Broadview Heights, Ohio

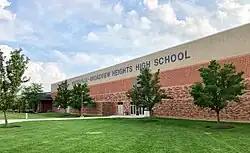
Brecksville–Broadview Heights High School

Broadview Heights, is part of the Brecksville–Broadview Heights City School District along with neighboring Brecksville. Beginning the Fall 2022 school year, the new Brecksville-Broadview Heights Elementary School (Pre-K-5) opened on the Blossom Hill education and recreation complex in Brecksville. The Brecksville–Broadview Heights Middle School, for grades 6–8, and Brecksville–Broadview Heights High School (BBHHS), for grades 9–12, are located on a campus that spans the border between Brecksville and Broadview Heights. Approximately 4,000 students attend the district at any one time.